Prionoceridae

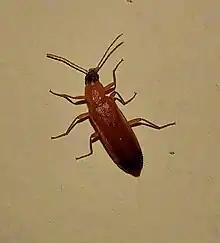
Idgia sp. from Sri Lanka

There are around 150 species in three genera; "Idgia" (Palaeotropical), "Lobonyx" (mostly Palaearctic), and "Prionocerus" .